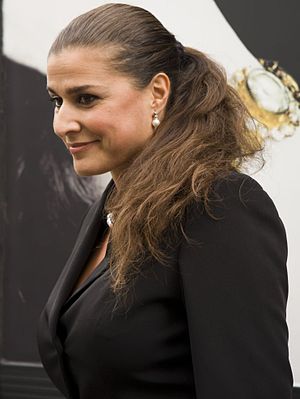
Cecilia Bartoli
Cecilia Bartoli i 2008.
Cecilia Bartoli er en italiensk mezzosopran.